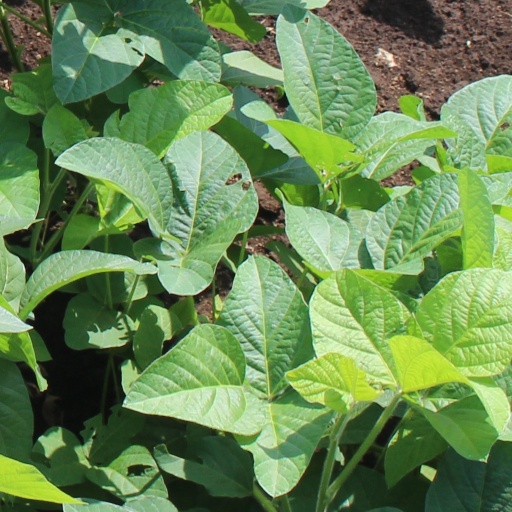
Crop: soybean